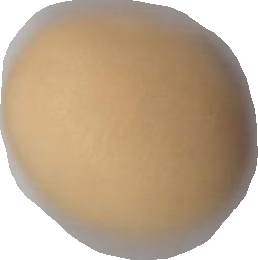
Variety: Dega